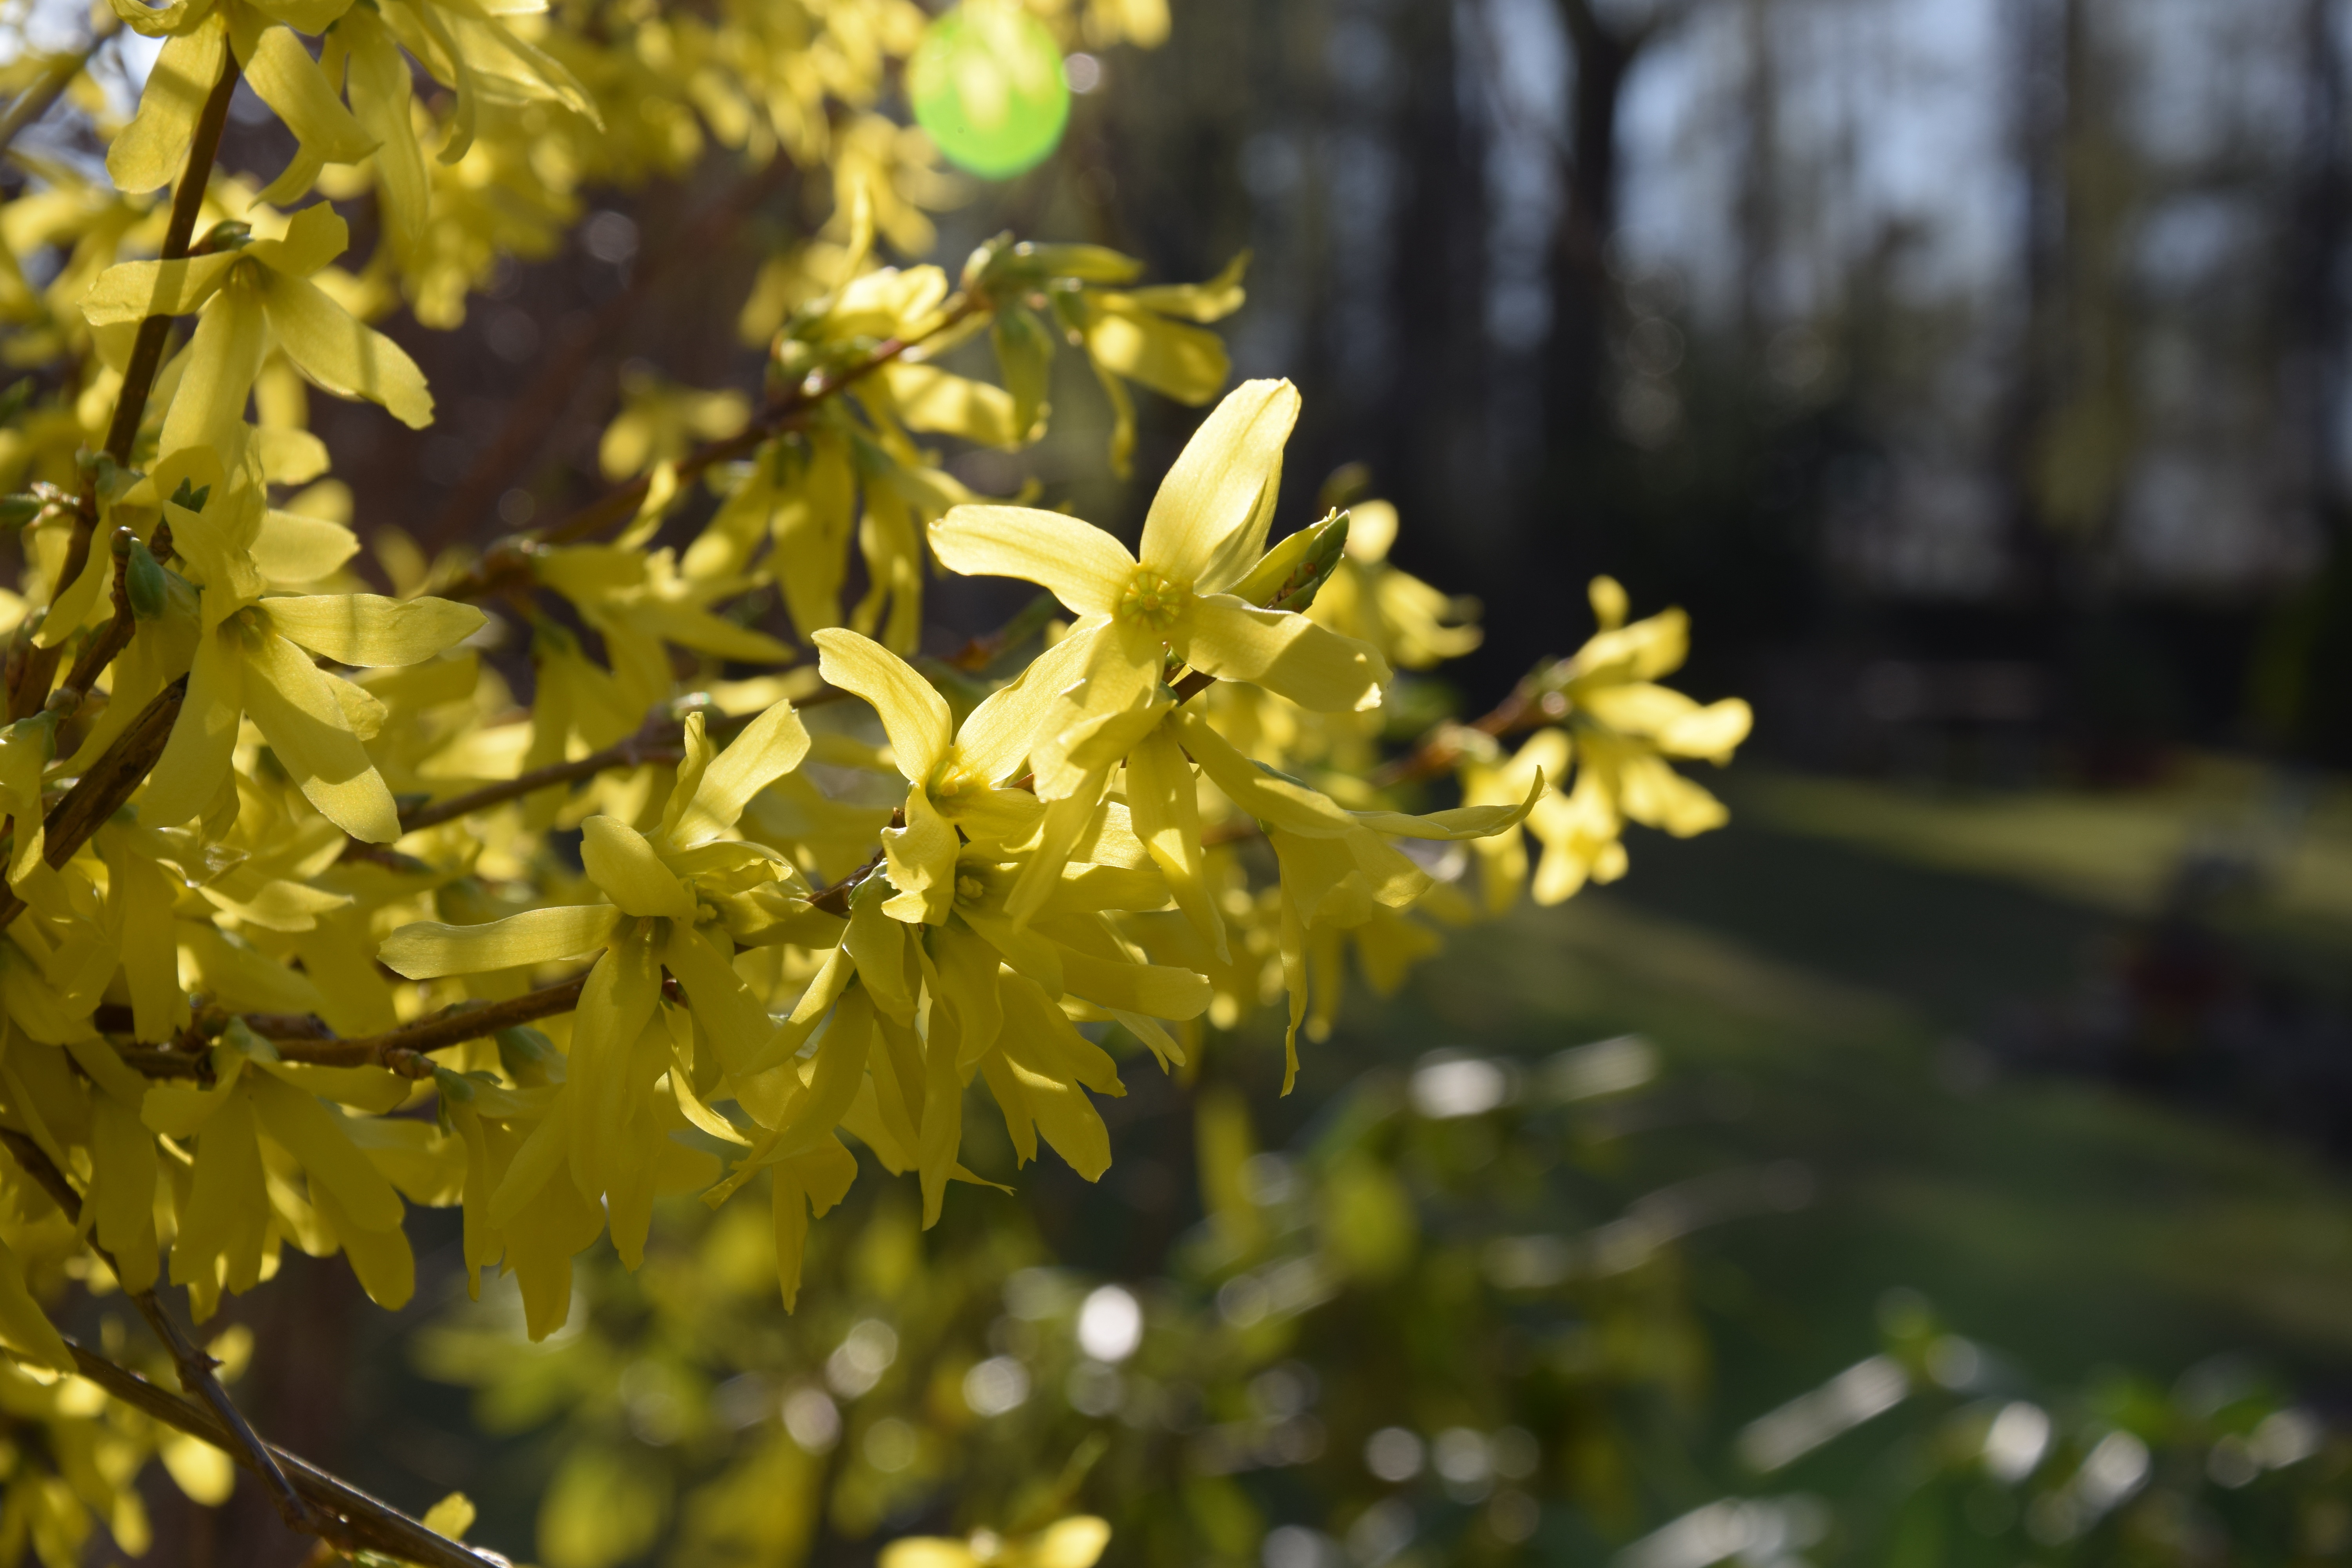
tree, nature, branch, blossom, plant, sunlight, leaf, flower, spring, green, produce, evergreen, autumn, botany, yellow, garden, flora, season, yellow flower, wildflower, shrub, deciduous, macro photography, flowering plant, maidenhair tree, woody plant, land plant